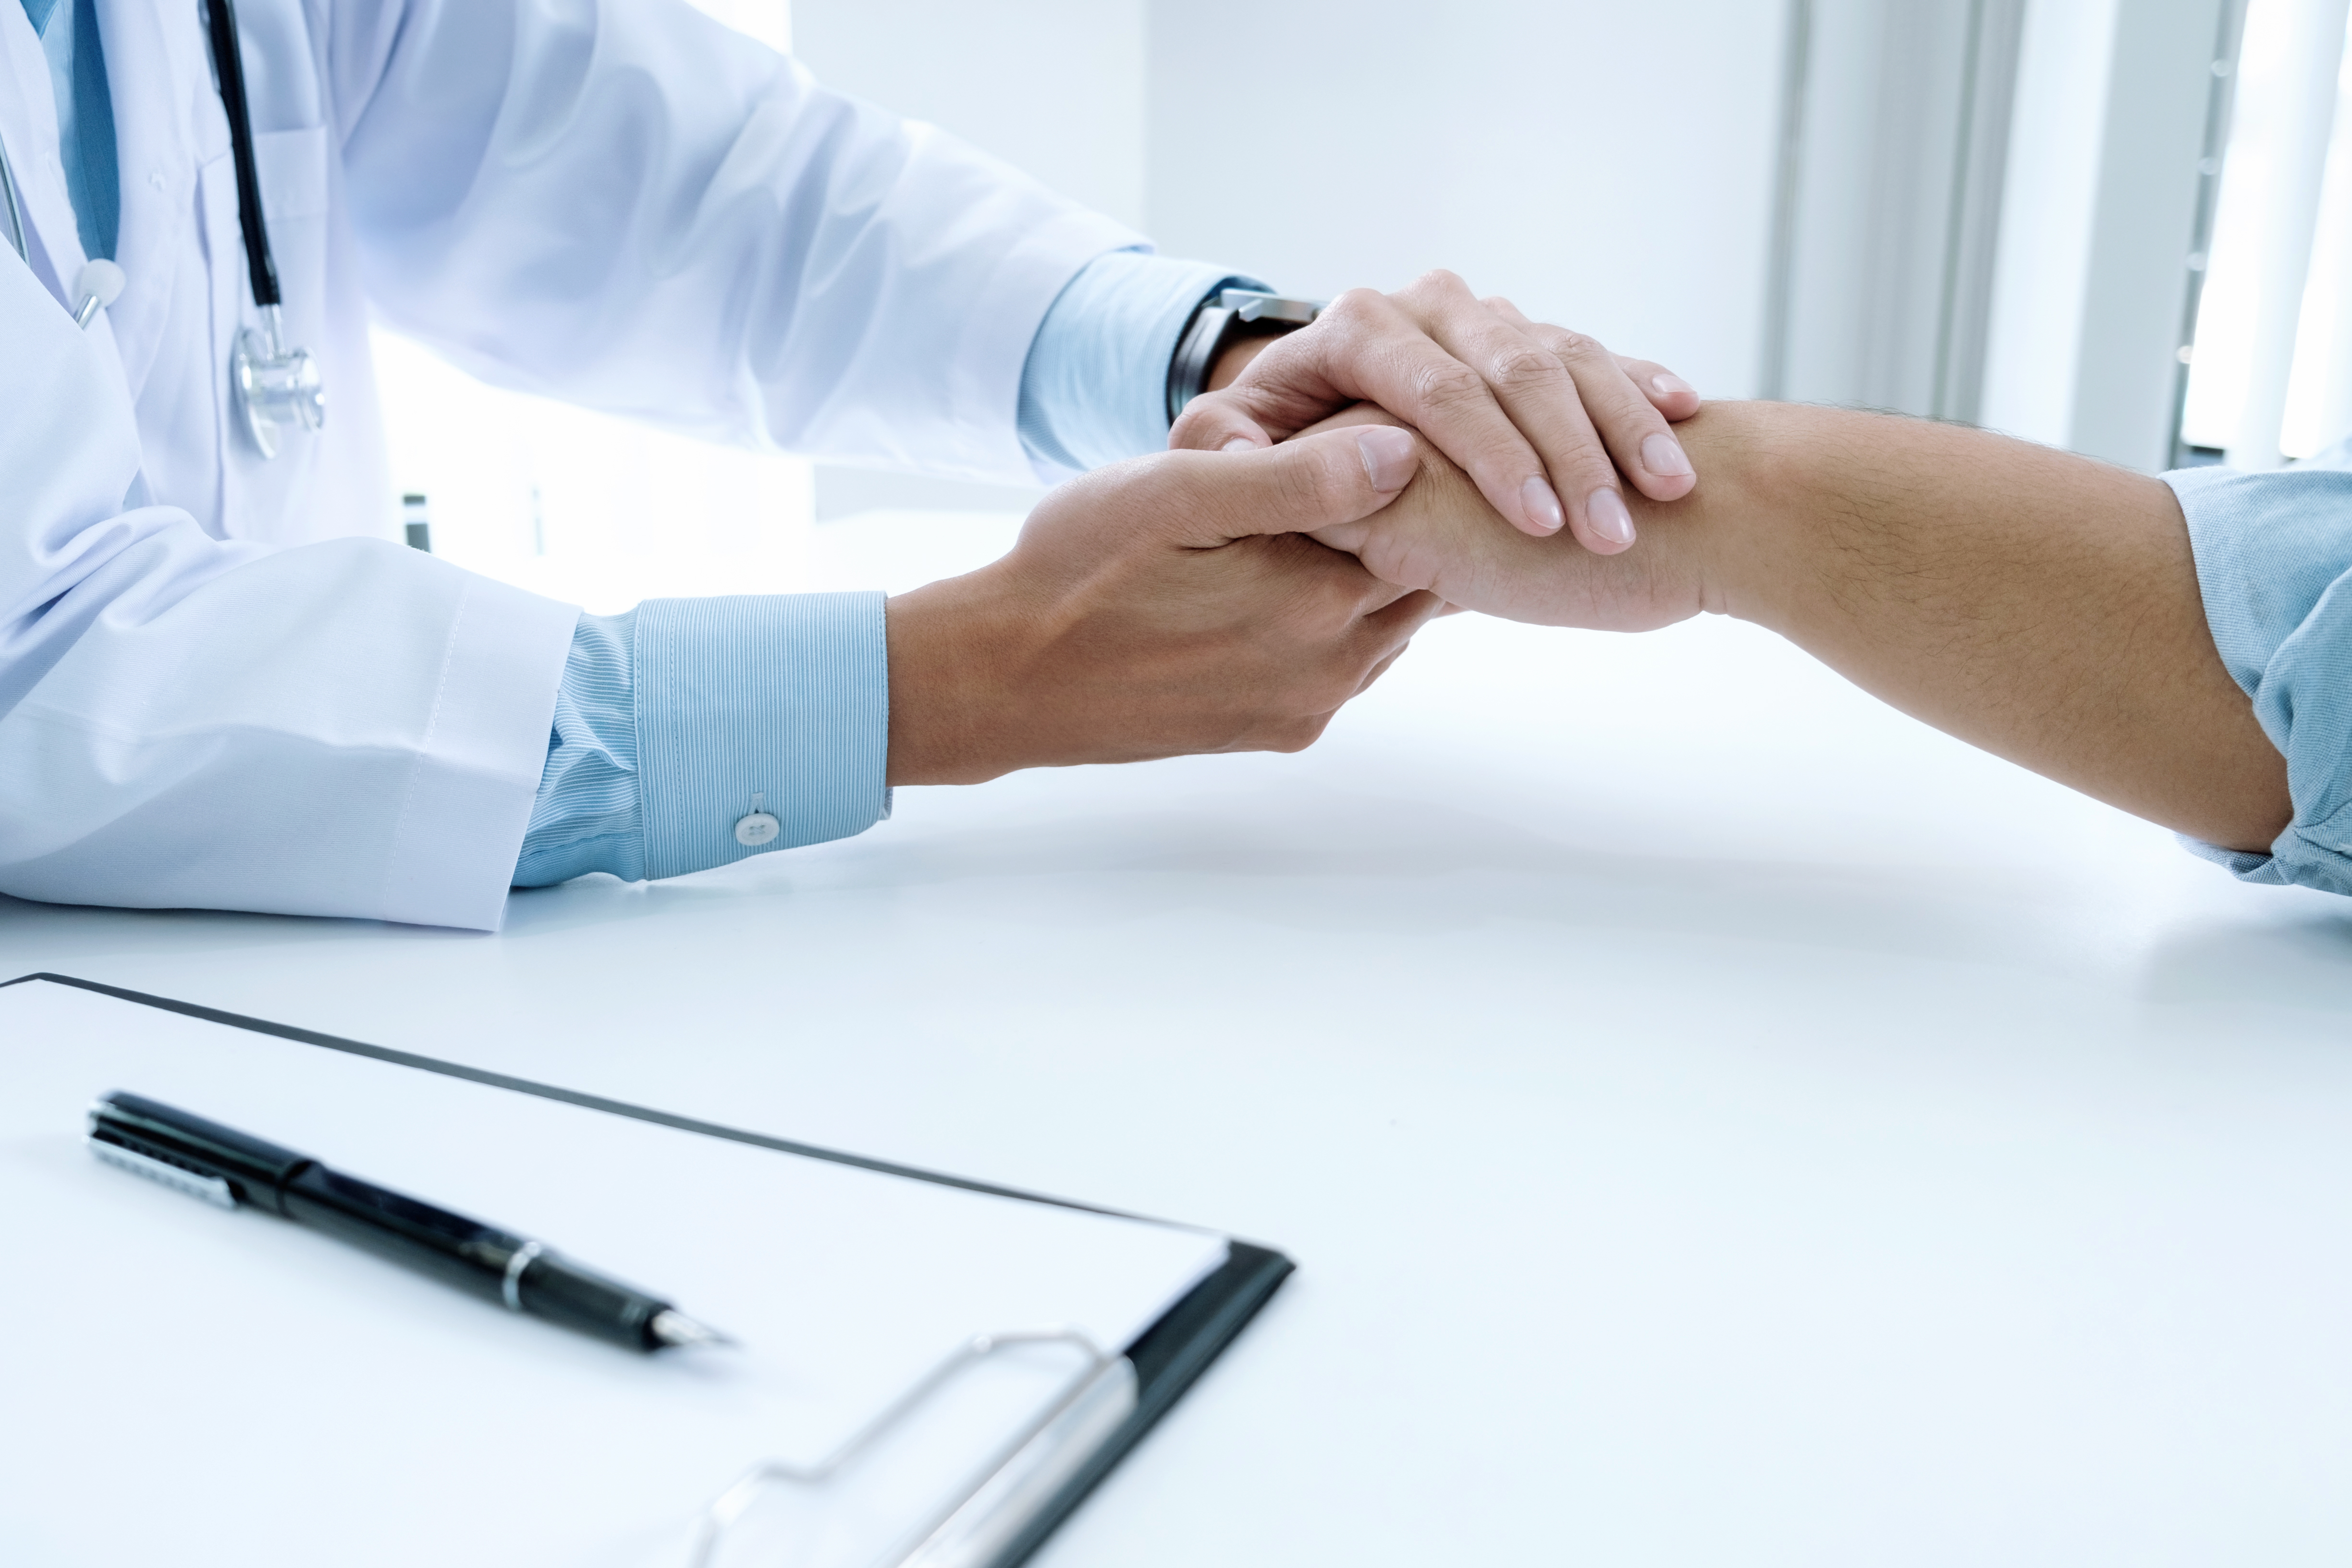
aid, ailment, appointment, businessman, card, care, clasp, clinic, closeup, comforting, concept, consultation, cropped, diagnosis, disease, doctor, examination, general, gesture, gp, health, help, holding, human, illness, kindness, male, medical, nurse, occupation, pain, patient, practitioner, prevention, reassure, recover, service, specialist, suffer, support, symbol, therapist, therapy, touching, trust, unrecognizable, unwell, visit, hand, wrist, finger, employment, job, white collar worker, writing, writing instrument accessory, sitting, business